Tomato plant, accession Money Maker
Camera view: vertical (180 deg); turntable rotation: 150 degrees
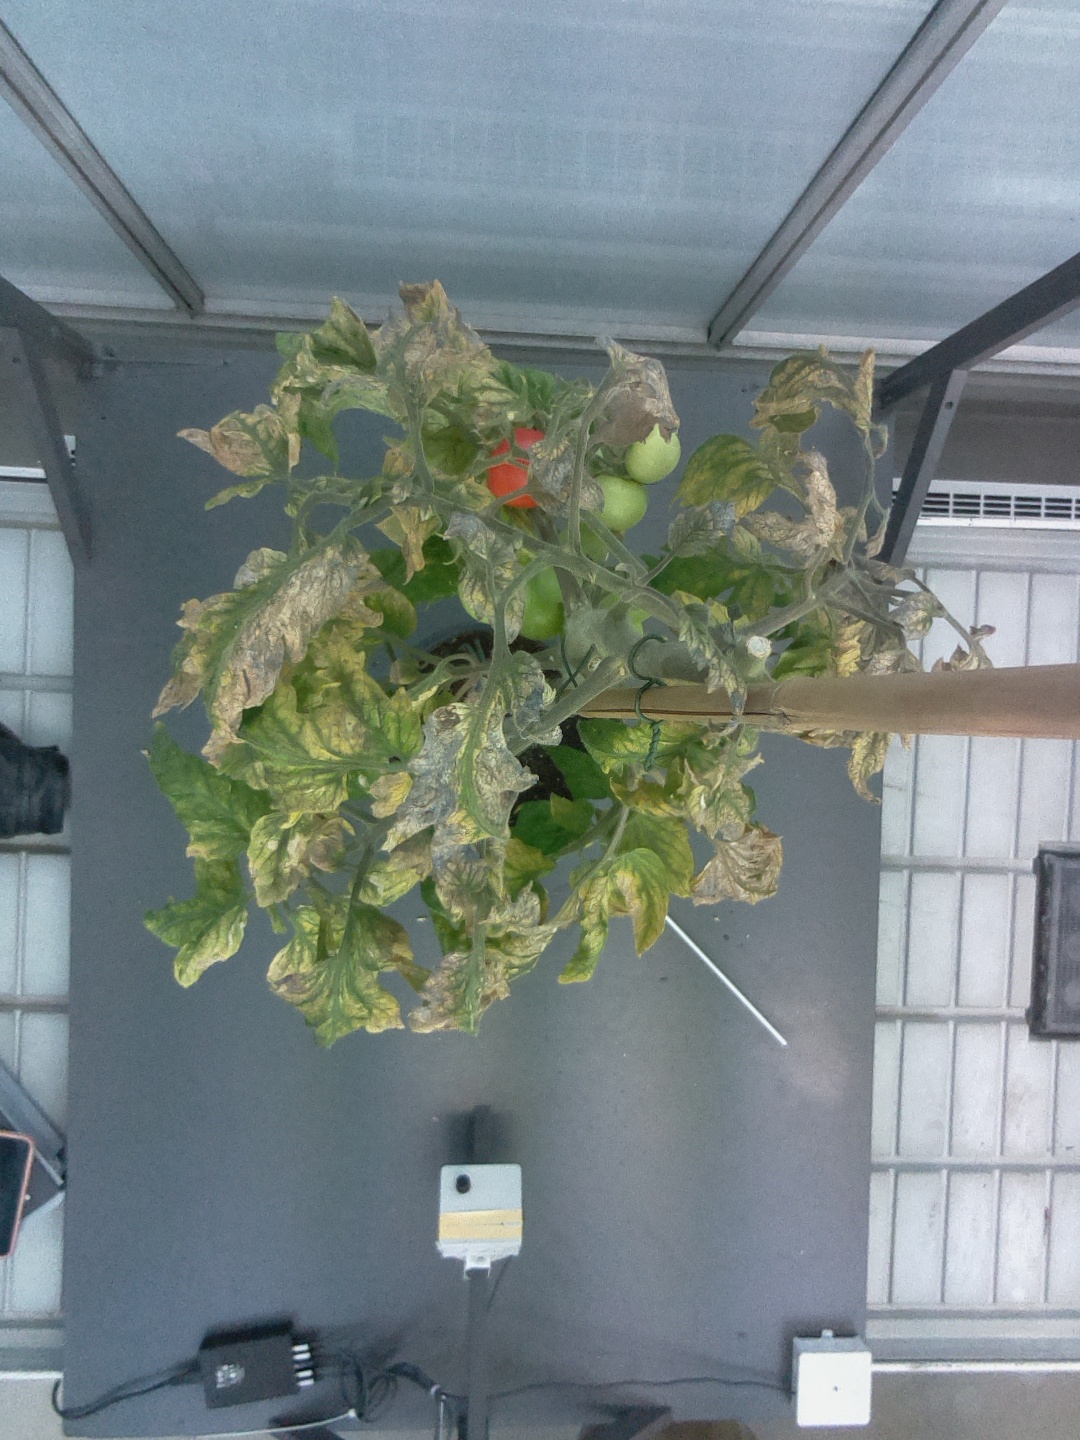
BBCH growth stage 81: 10%-20% of fruits show typical fully ripe color